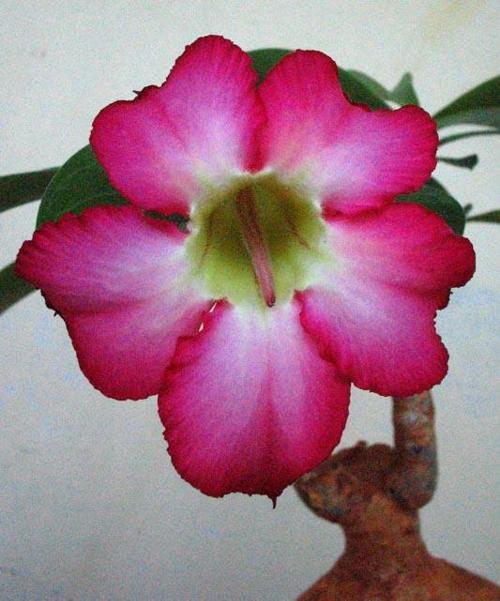
Label: desert-rose